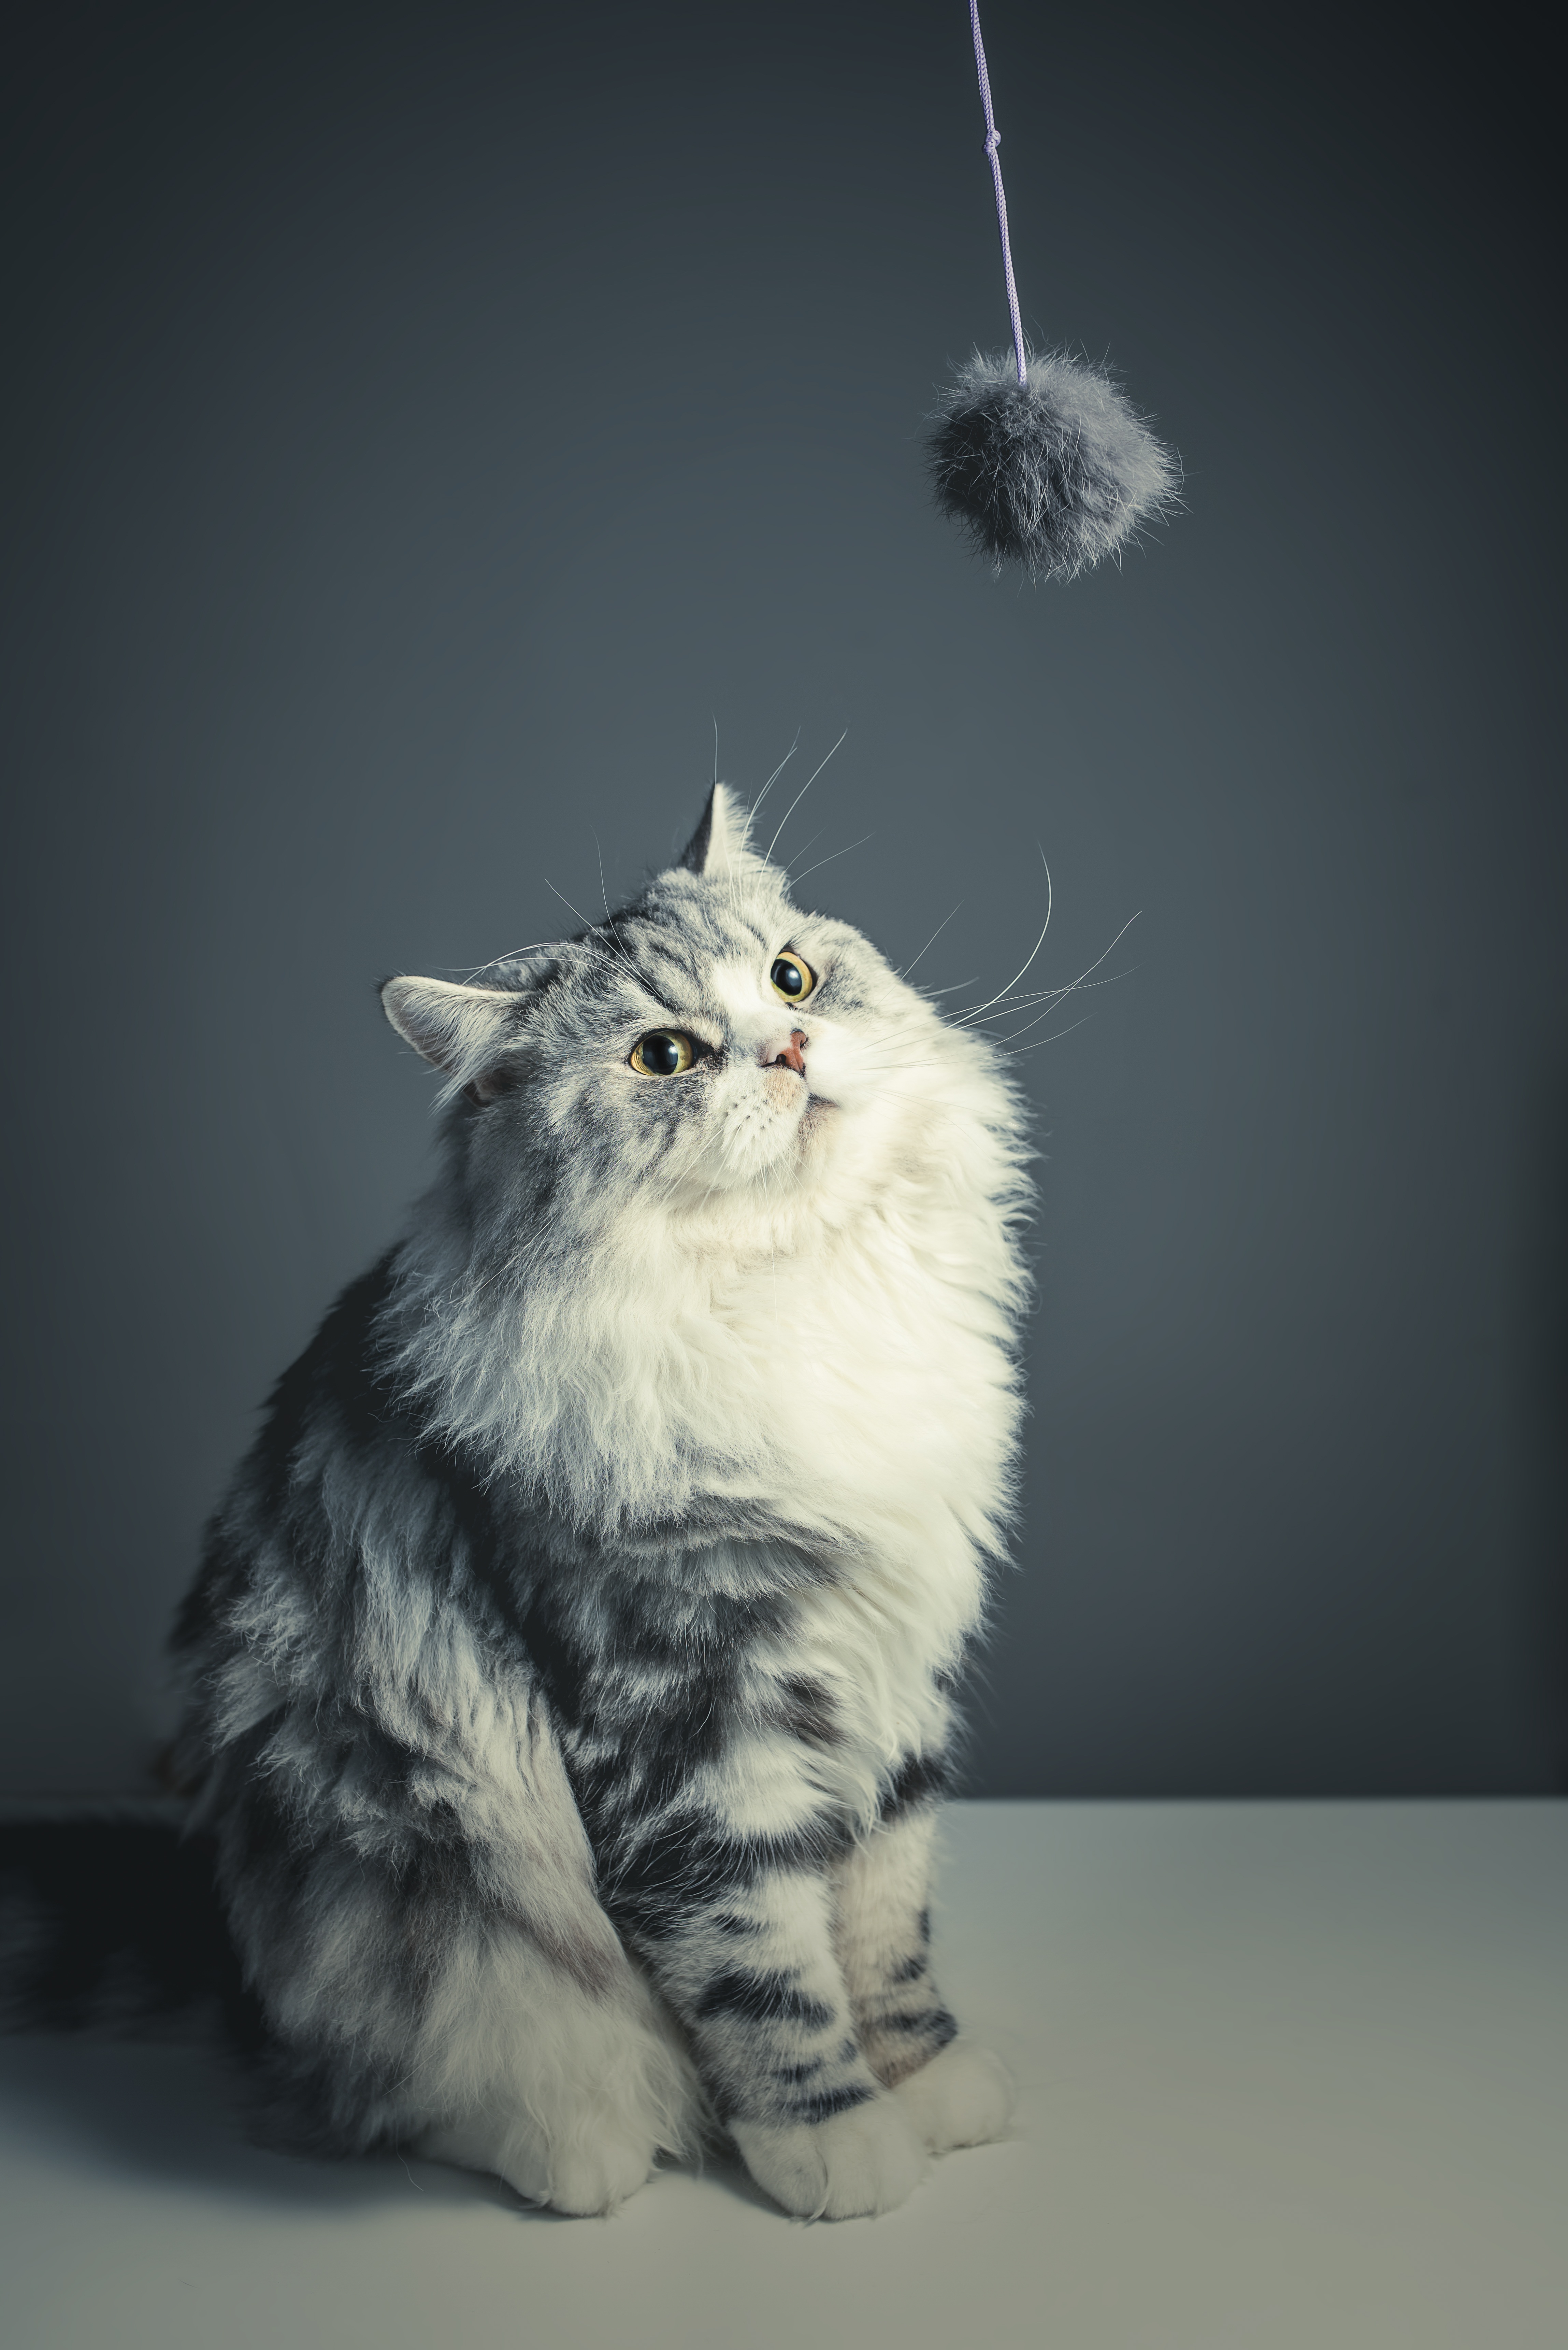
white, kitten, cat, mammal, monochrome, pets, whiskers, vertebrate, maine coon, naughty, norwegian forest cat, black grey, small to medium sized cats, cat like mammal, persian breed